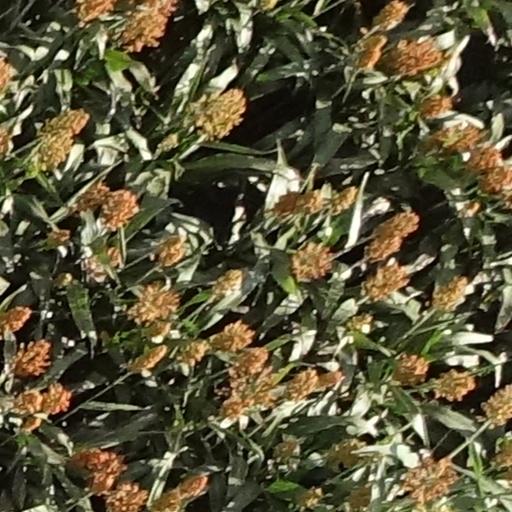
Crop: sorghum